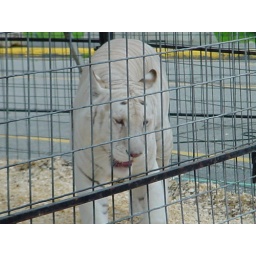
One of the paler striped white bengals. If I'm correct this color was one of the rarest in the world.